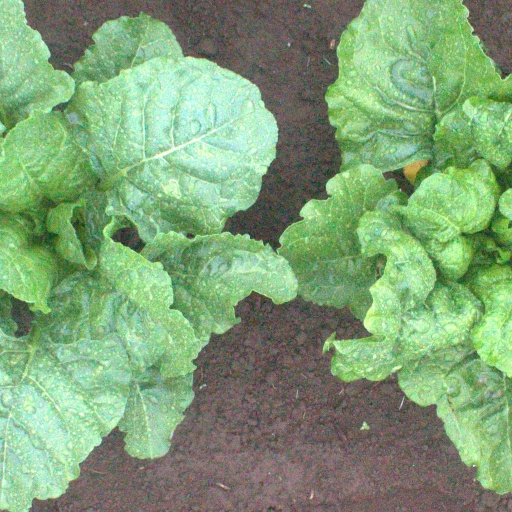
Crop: sugar beet